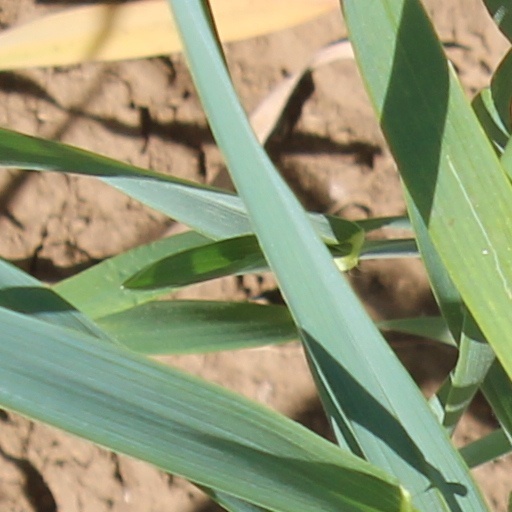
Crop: wheat